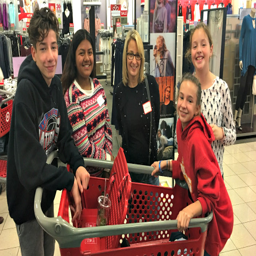
happy children and adults with a shopping cart inside retail